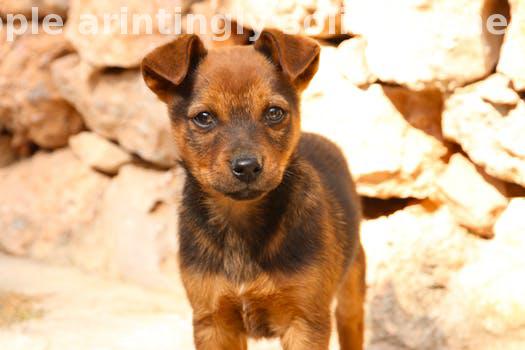
Label: Watermark